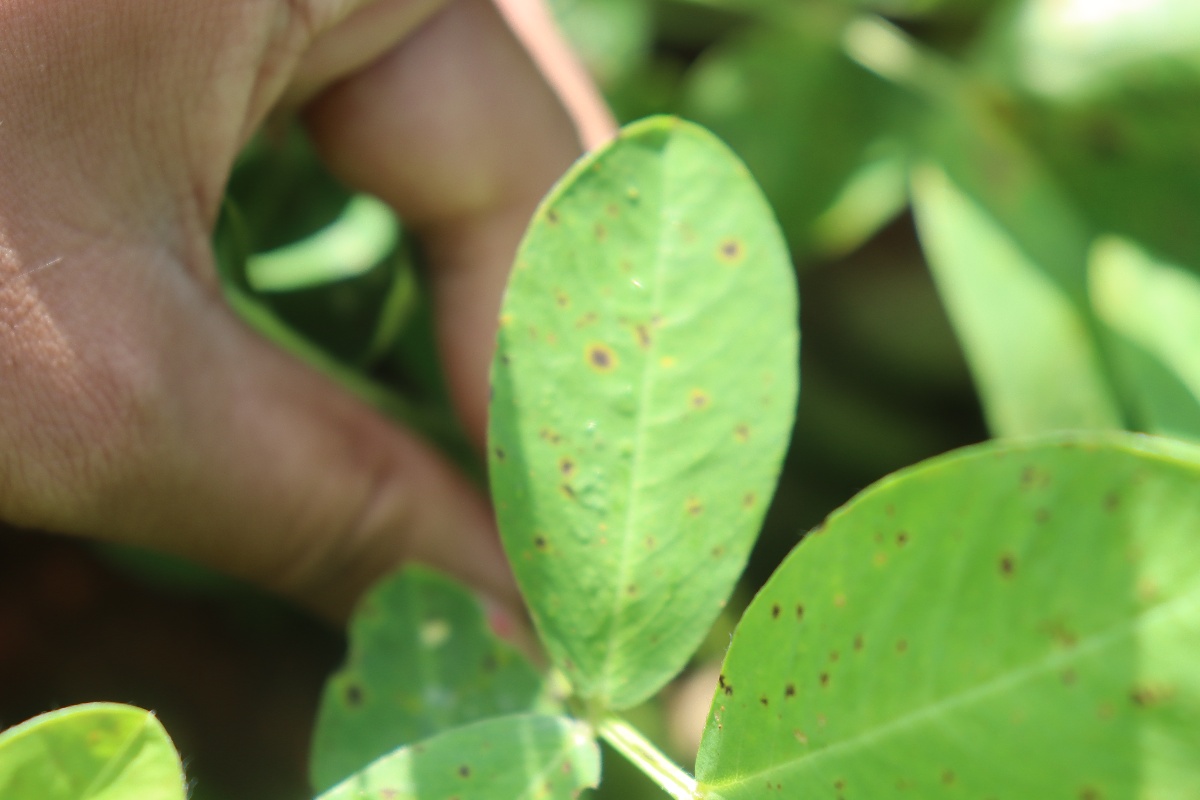
Label: early_leaf_spot